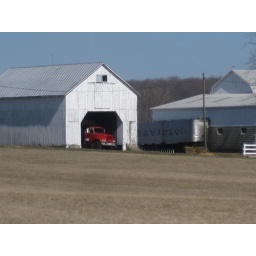
International in a barn and a classic Davidson van trailer